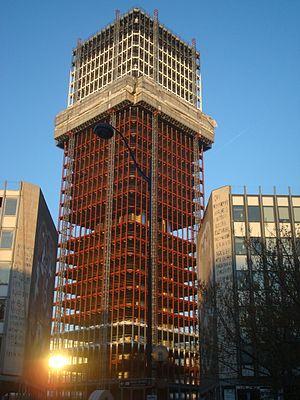
La tour Zamansky ou tour de Jussieu est un bâtiment du 5ᵉ arrondissement de Paris. Située au milieu du campus Pierre-et-Marie-Curie, elle en abrite les services administratifs. Elle porte le nom de Marc Zamansky, doyen de la Faculté des sciences de Paris de 1963 à 1970. Elle est couramment appelée « tour de Jussieu » par les Parisiens, et « tour centrale, » ou simplement « la tour, » par les usagers du campus. L'expression « la tour » y désigne également souvent, par métonymie, les services administratifs eux-mêmes.
Le campus Pierre-et-Marie-Curie, à sa création campus de Jussieu, situé dans le quartier Saint-Victor du 5ᵉ arrondissement de Paris, est un ensemble de bâtiments universitaires construits sur le site de l'ancienne Halle aux Vins de Paris pour accueillir à partir de 1964 des activités d'enseignement de recherche universitaires scientifiques.